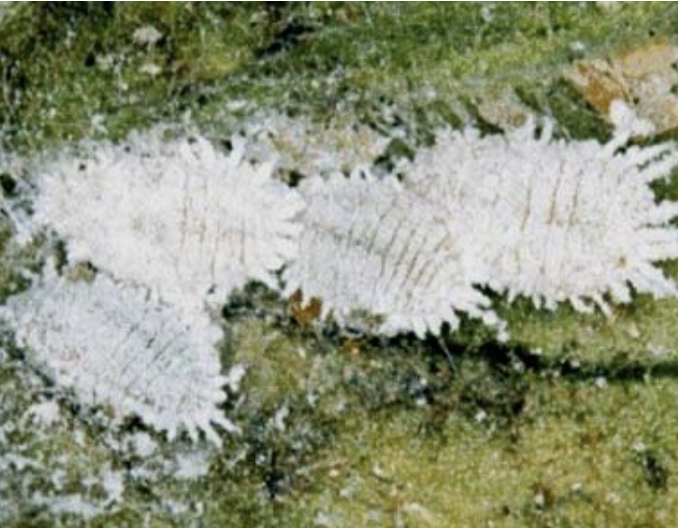
Label: mealybug_infestation